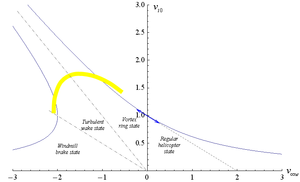
Modes de fonctionnement d'un rotor en écoulement axial
La mécanique du vol de l'hélicoptère est la science qui vise à établir la théorie du vol des aéronefs à voilure tournante. Elle traite plus particulièrement du fonctionnement du ou des rotor, puisque ce sont eux qui caractérisent ce type d'aéronef.